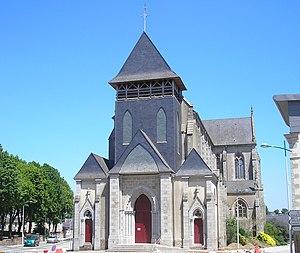
La liste des églises de la Mayenne recense de manière exhaustive les églises, cathédrale et basiliques situées dans le département français de la Mayenne.
Villaines-la-Juhel est une commune française, située dans le département de la Mayenne en région Pays de la Loire, peuplée de 2 808 habitants.